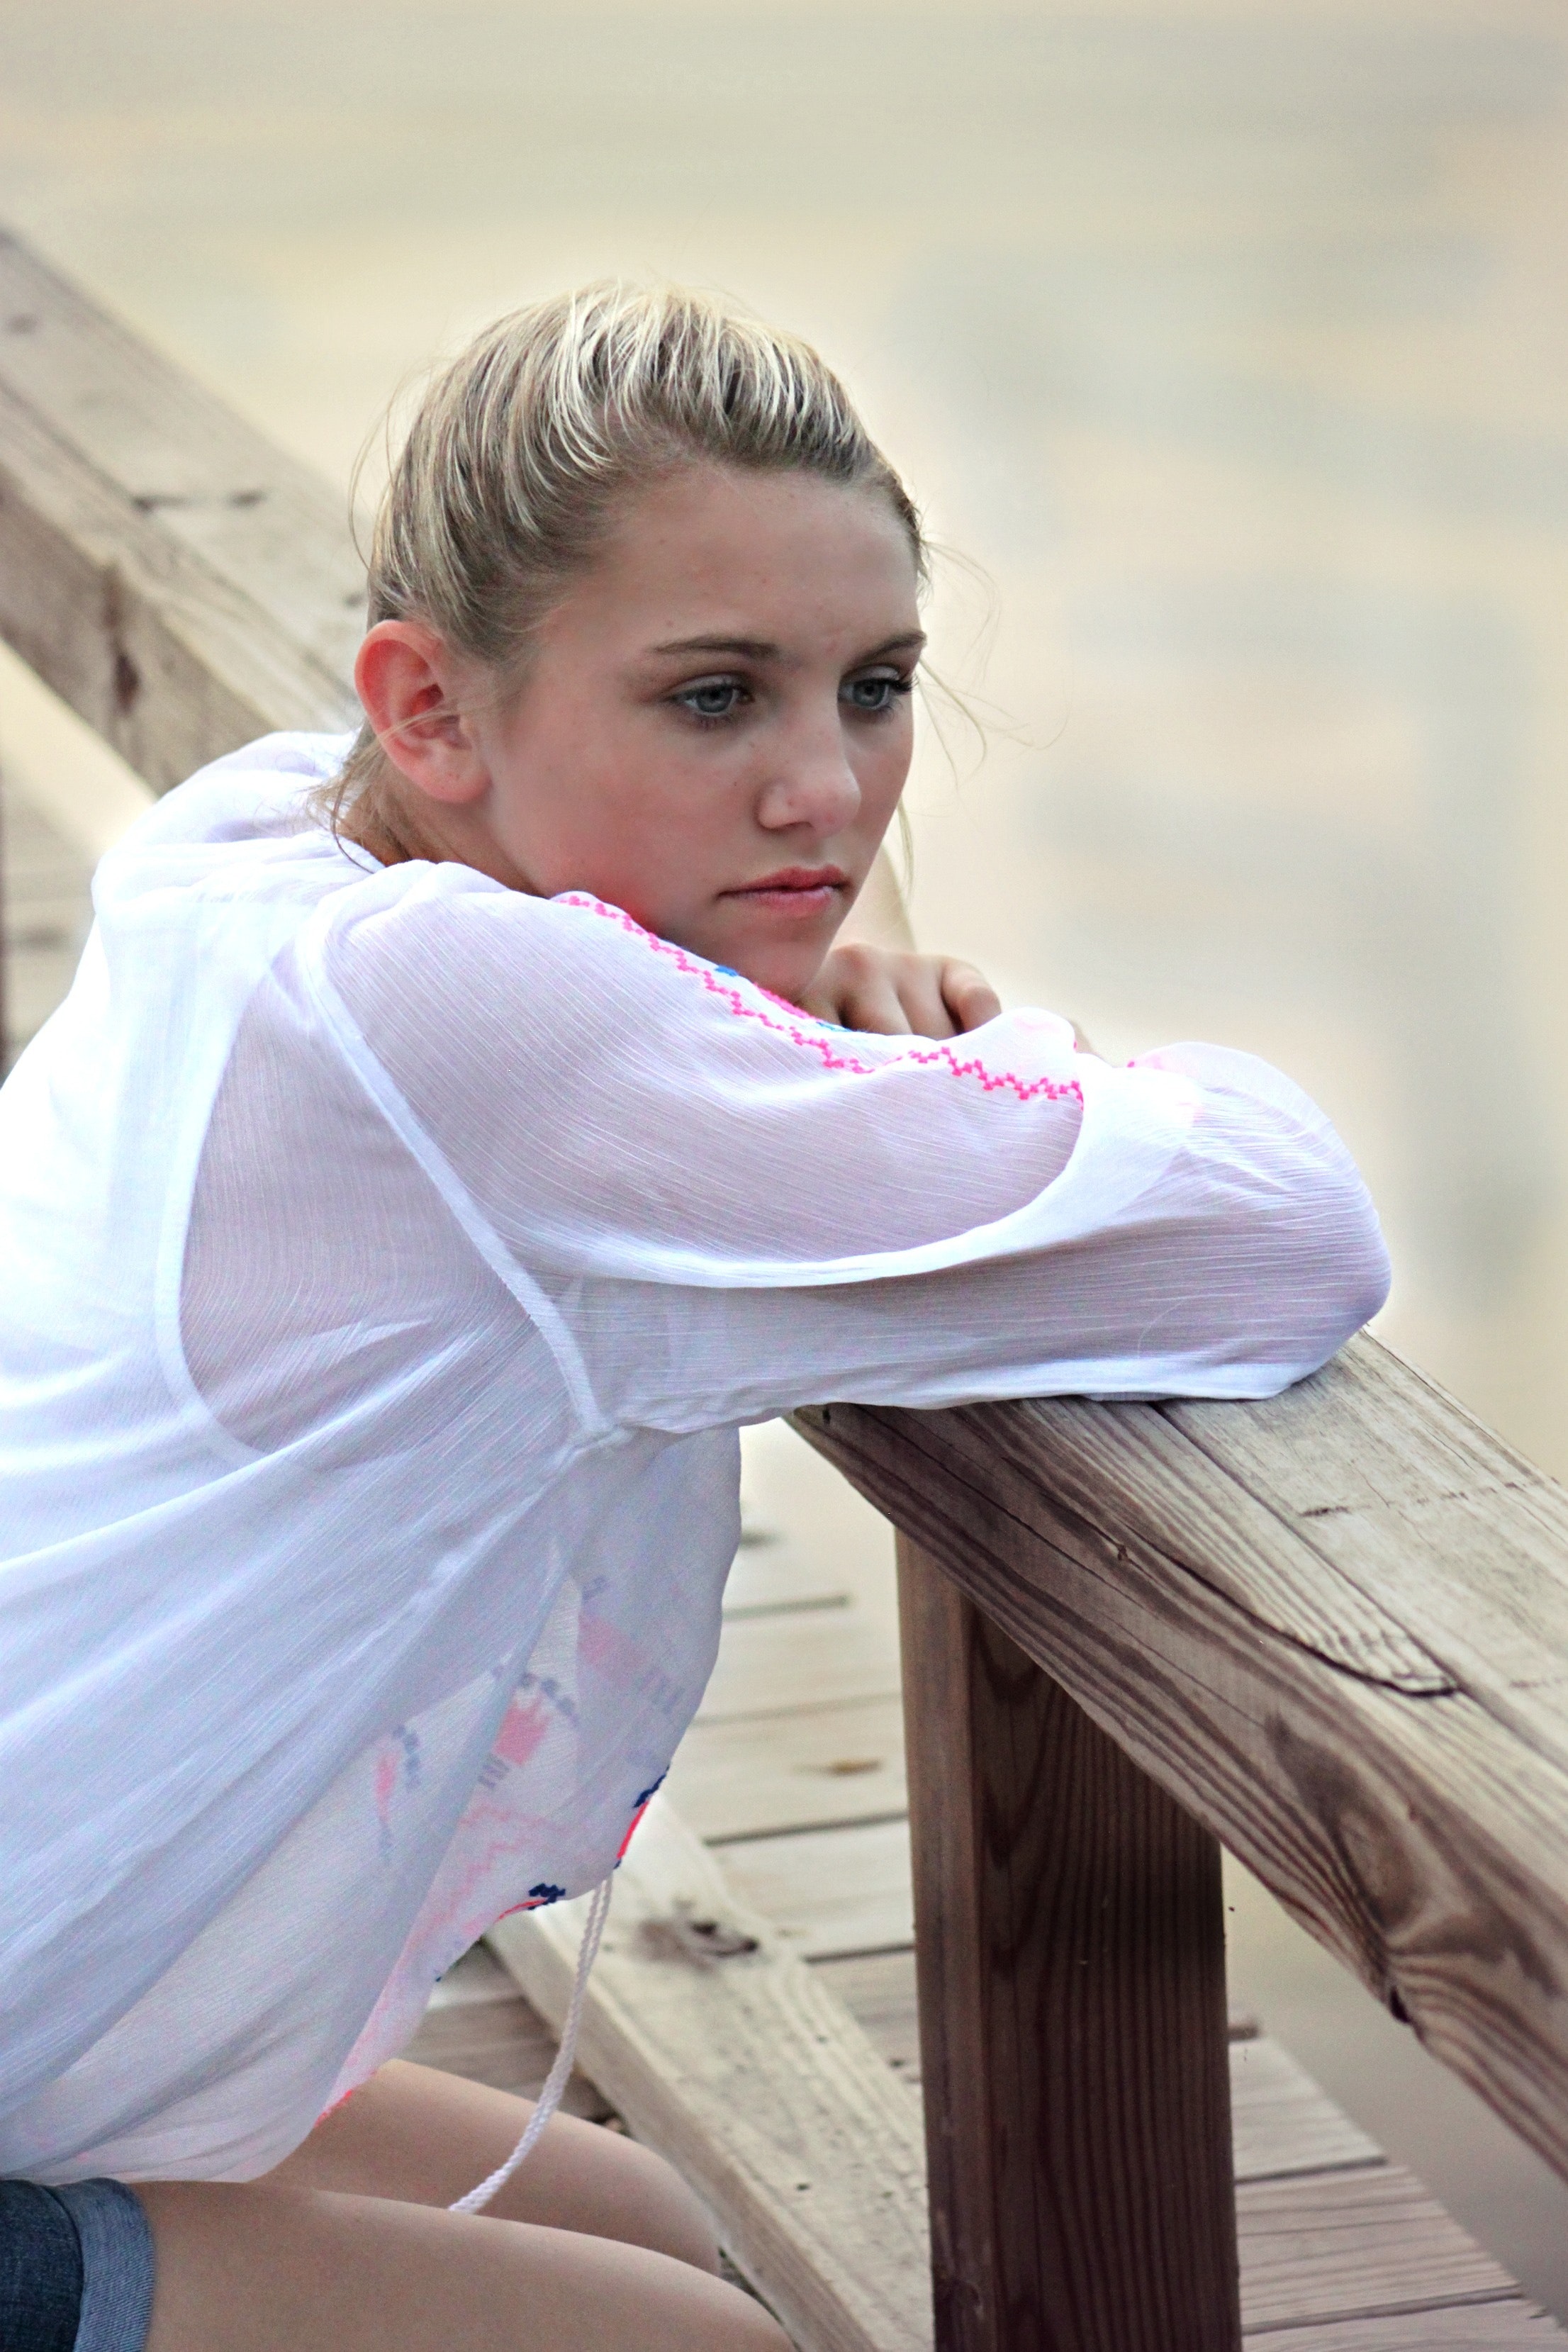
sitting, blond, pink, eye, arm, child, vacation, photography, neck, wood, leisure